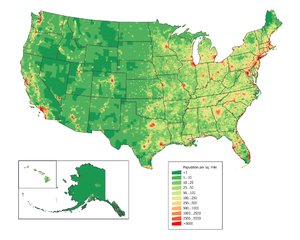
Les États-Unis, en forme longue les États-Unis d'Amérique, ou EUA, sont un pays transcontinental dont la majorité du territoire se situe en Amérique du Nord. Les États-Unis ont la structure politique d'une République constitutionnelle et fédérale à Régime présidentiel, ils sont composée de cinquante États, dont quarante-huit sont adjacents et forment le Mainland. Celui-ci est encadré par l'océan Atlantique à l'est, le golfe du Mexique au sud-est et l'océan Pacifique à l'ouest, et se trouve bordé au nord par le Canada et au sud-ouest par le Mexique. Les deux États non limitrophes sont l'Alaska, situé au nord-ouest du Canada, et Hawaï, un archipel situé au milieu de l'océan Pacifique-nord. De plus, le pays comprend quatorze territoires insulaires disséminés dans la mer des Caraïbes et le Pacifique. La géographie et le climat du pays sont extrêmement diversifiés, abritant une grande variété de faune et de flore, faisant des États-Unis l'un des 17 pays mégadivers de la planète.